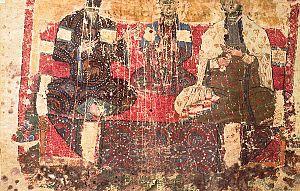
Gagik-Abas II de Kars est un membre de la famille arménienne des Bagratides, roi de Kars de 1029 à 1064.